Battlesbury Camp

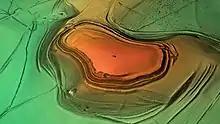
3D view of the digital terrain model

Later excavations and surveys adjacent to Battlesbury Camp hill fort in 1998 have also uncovered late Bronze Age to middle Iron Age settlement activity including ditches, roundhouses, four-post structures and many pits. Some of the pits contained human burials, and other deposits of artefacts and animal bones which appear to have been formally placed.